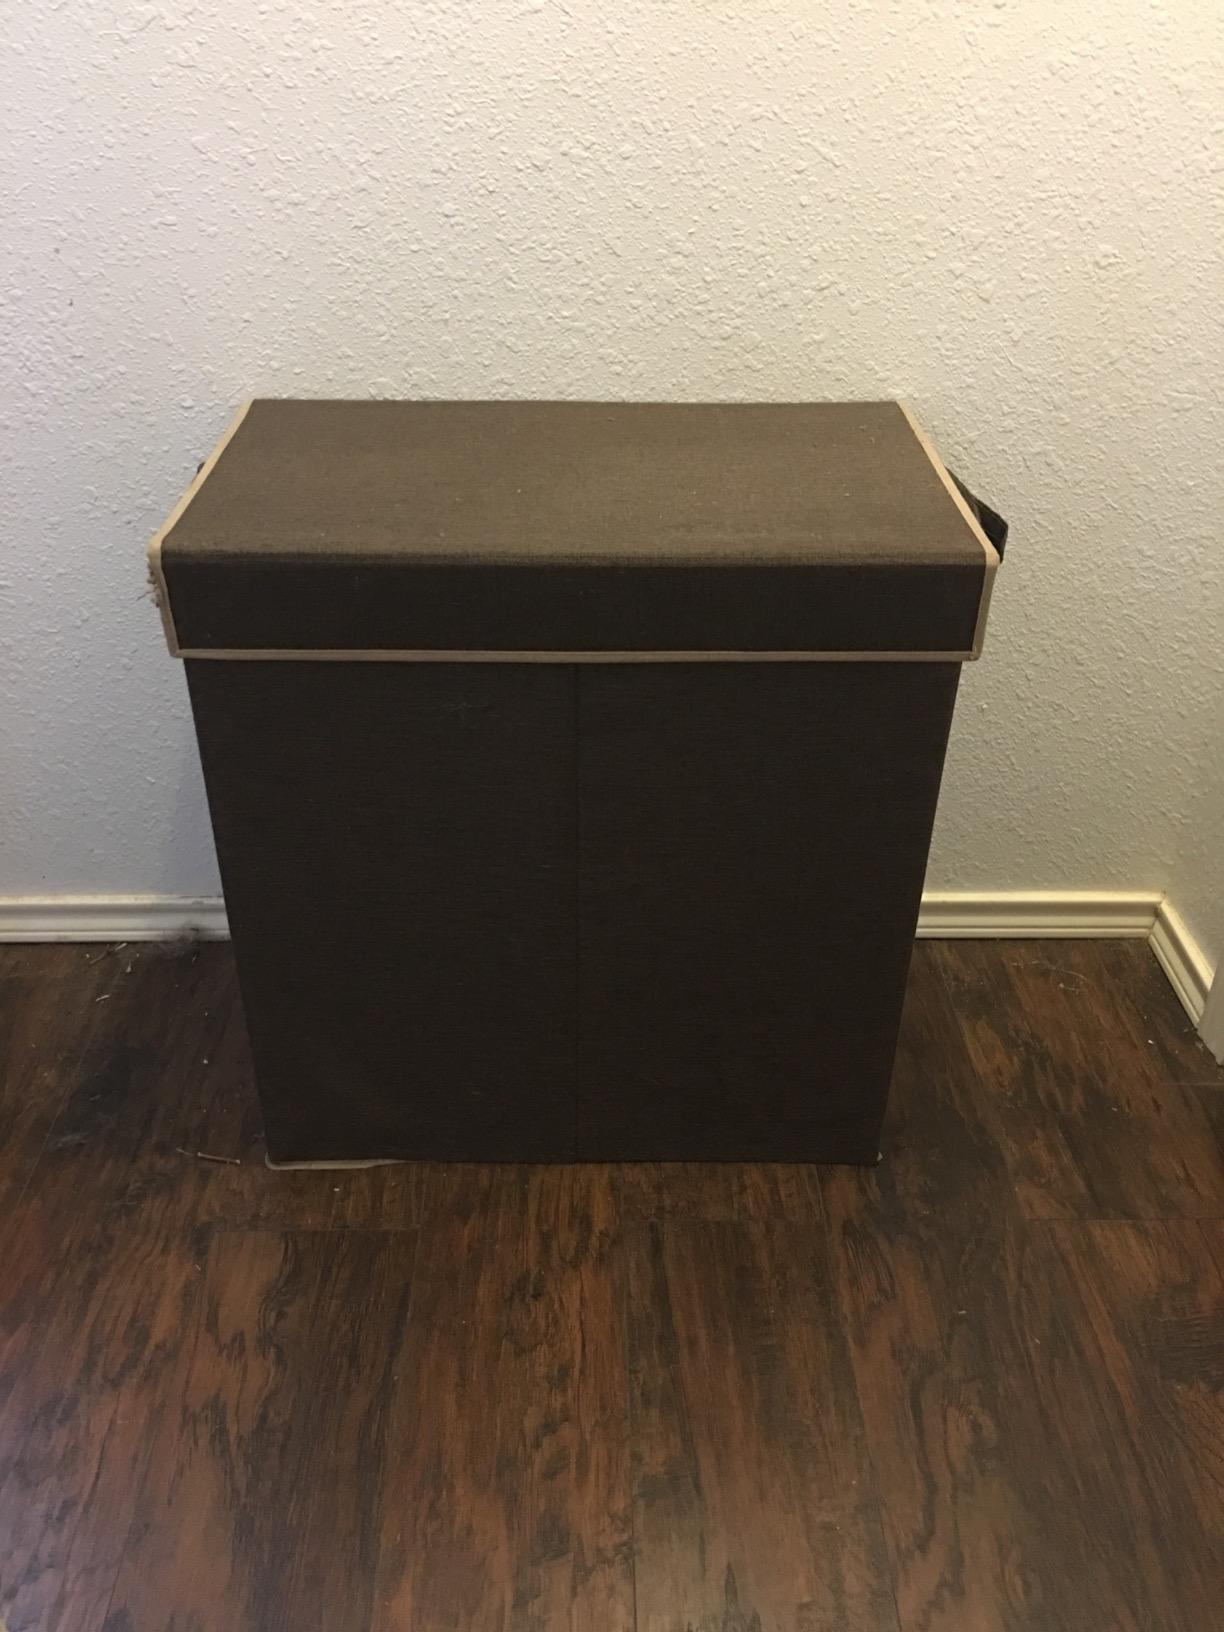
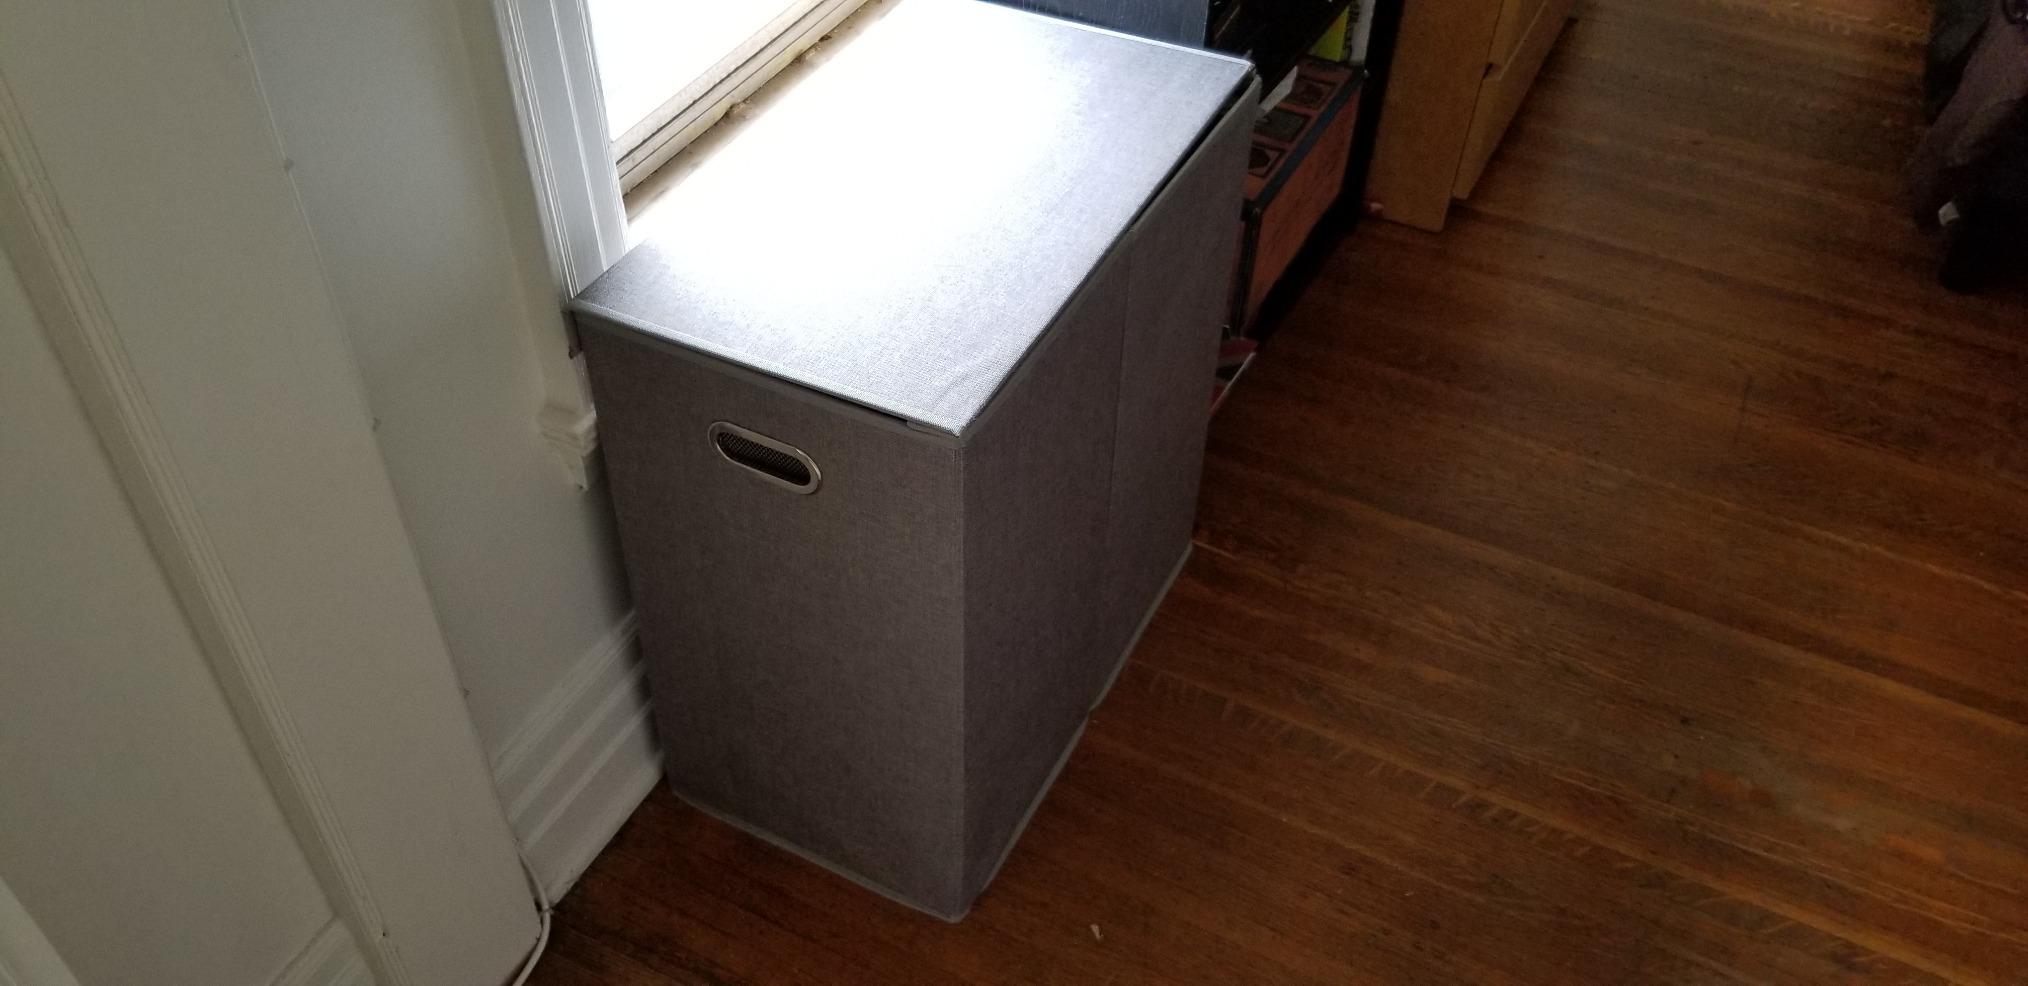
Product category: items_hamper
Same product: no